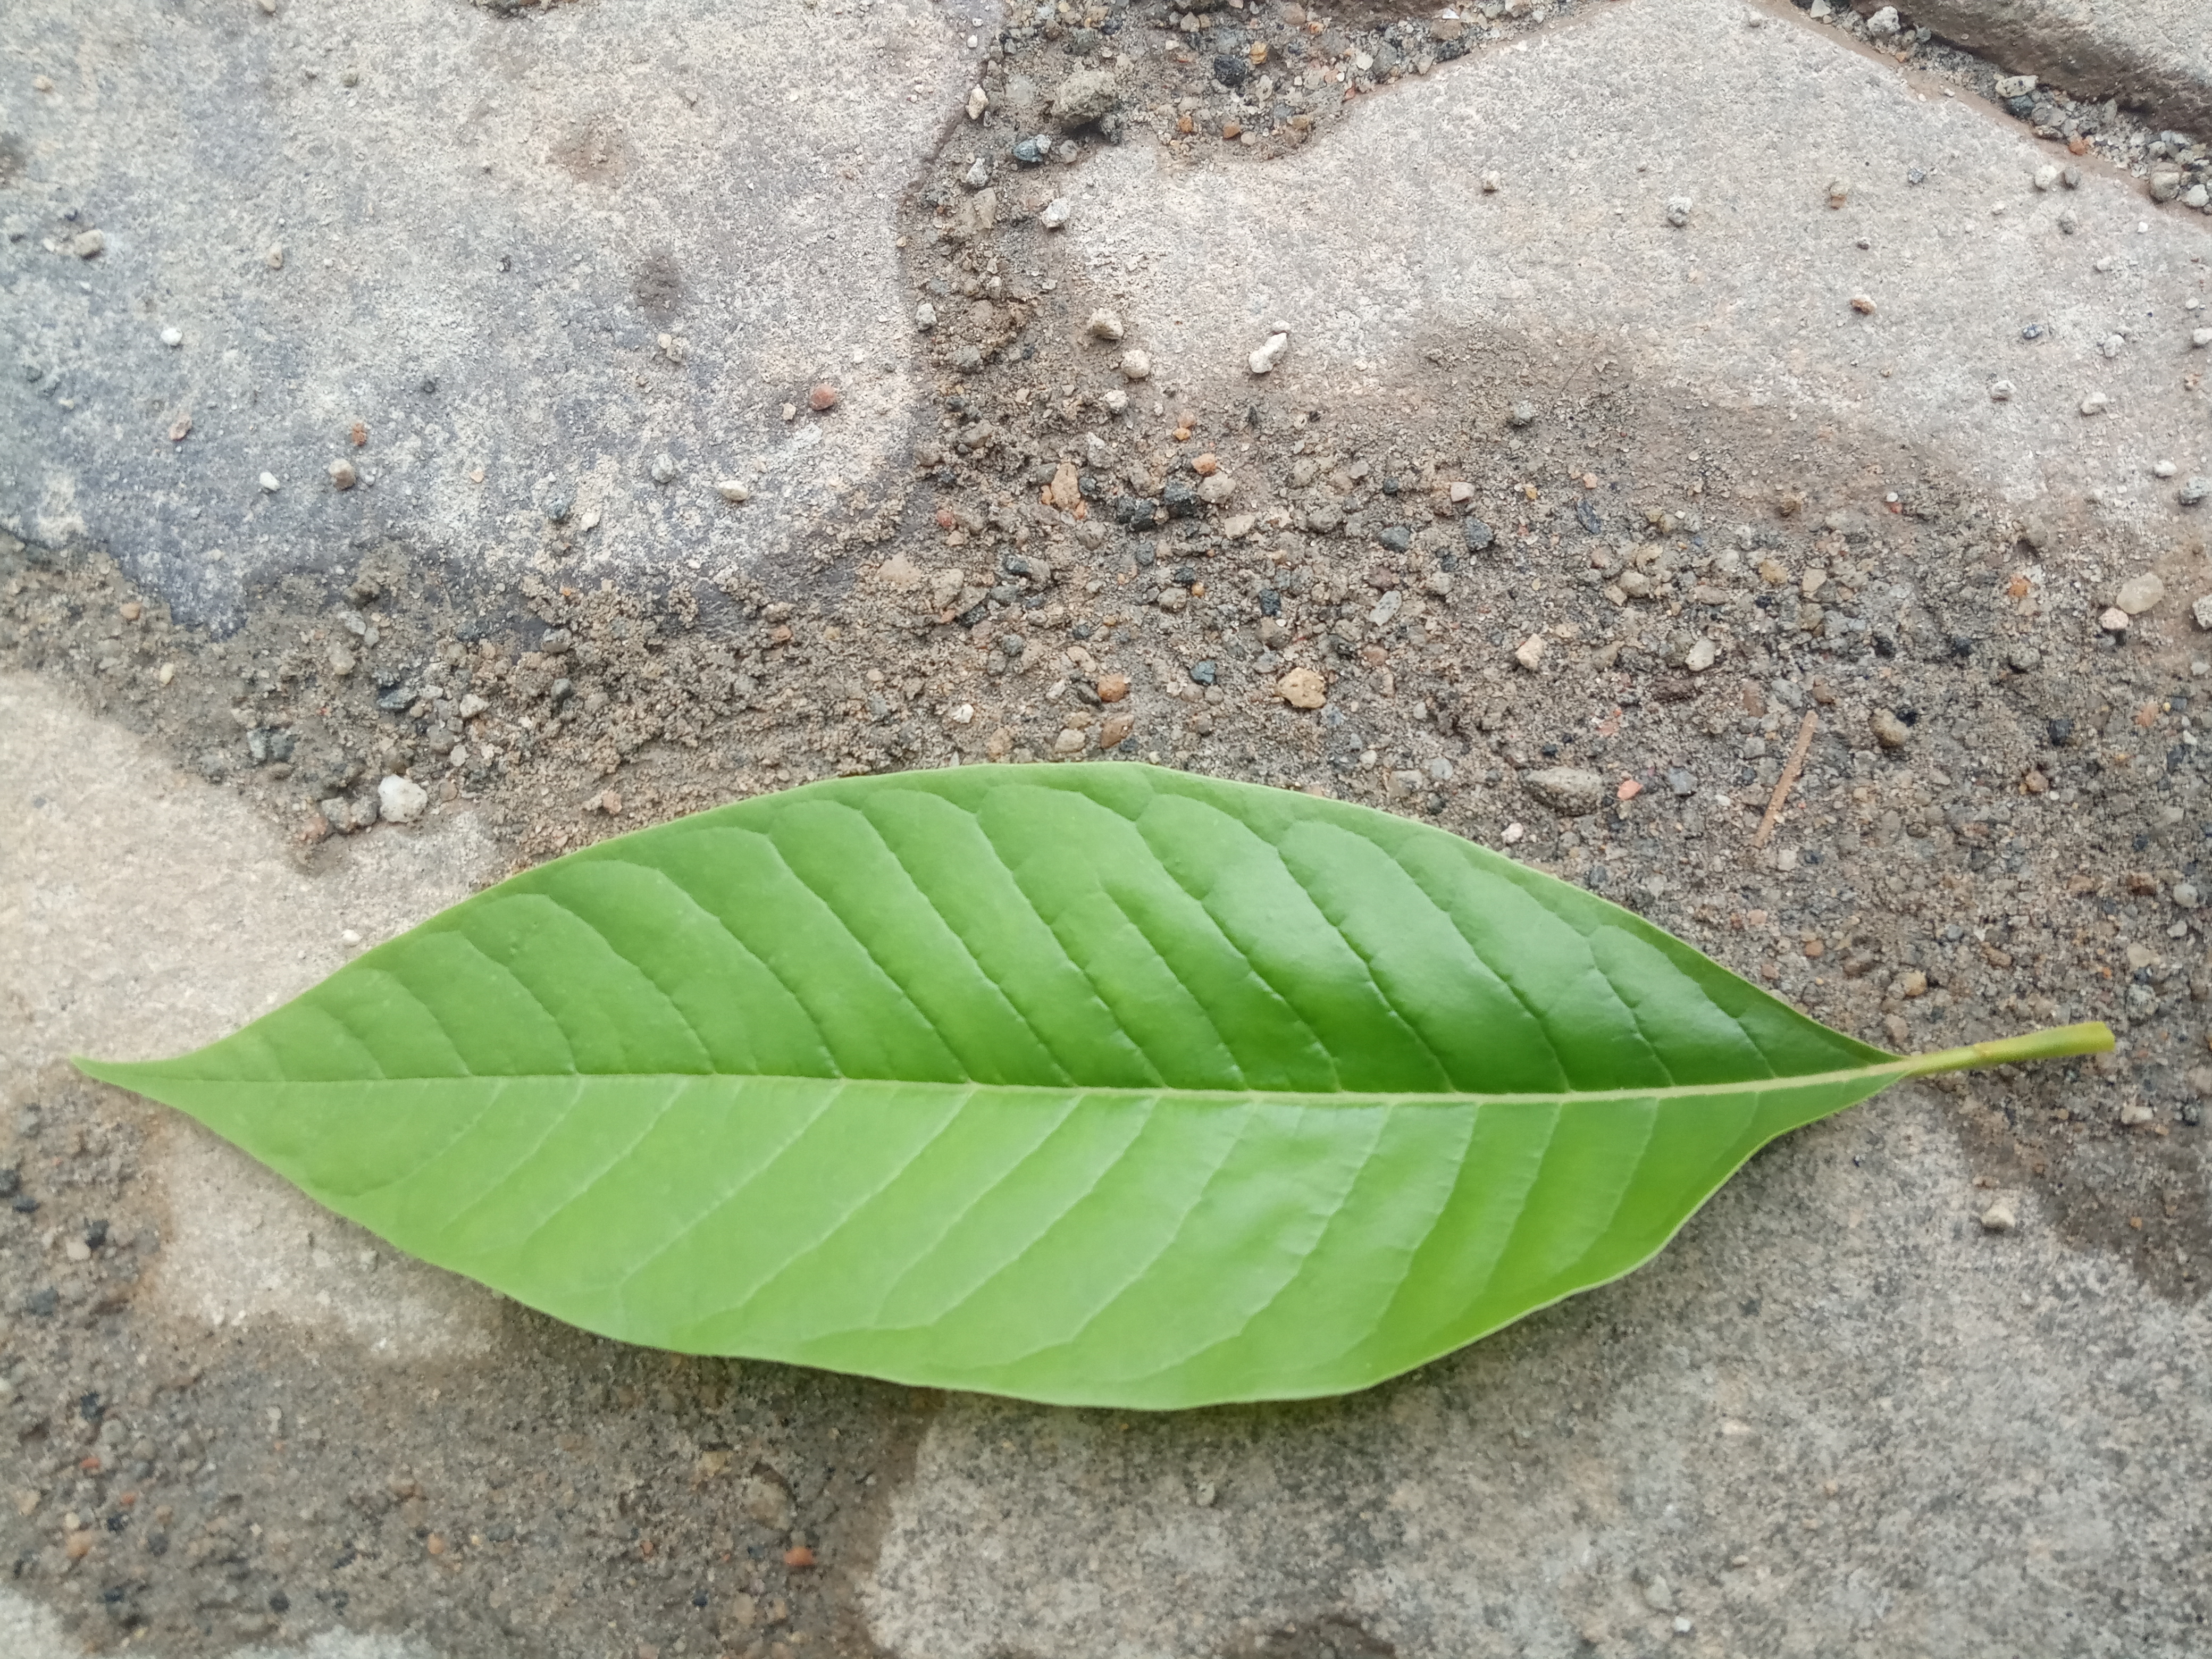
Plant: Coffee